Midnight (1934 film)

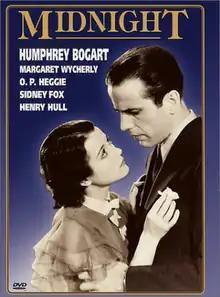
DVD cover

Midnight is a 1934 American Pre-Code drama film, the first directed by Chester Erskine, and starring Sidney Fox, O.P. Heggie, Henry Hull and Margaret Wycherly. It was based on the` Theatre Guild (New York, 29 December 1930) play with the same name by Claire Eunice (née Ginsburg) and Paul Field Sifton The film was produced for Universal and was shot on a modest budget of $50,000 at Thomas Edison Studios, which producer/director Chester Erskine had re-opened specifically for the shoot.